De Lama's

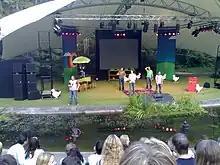

De Lama's (translation: The Llamas) is a Dutch television show created by BNN and first aired on 26 June 2004. It is an adaptation of the Channel 4 show "Whose Line Is It Anyway?".